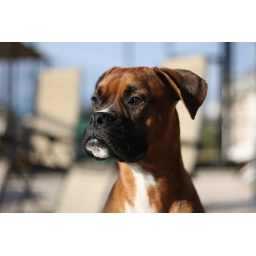
My handsome boy sitting out on the pool deck., soaking in the sun.